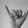
ASL letter: Y